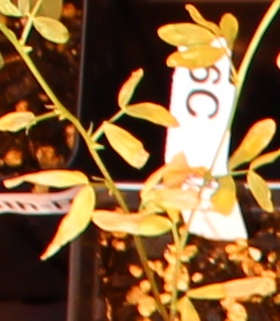
Label: Lentil